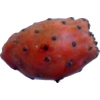
Label: cactus_fruit_red